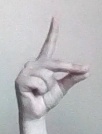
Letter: ta